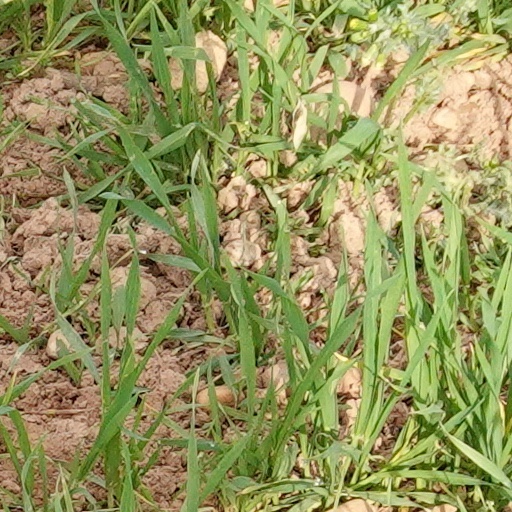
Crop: wheat